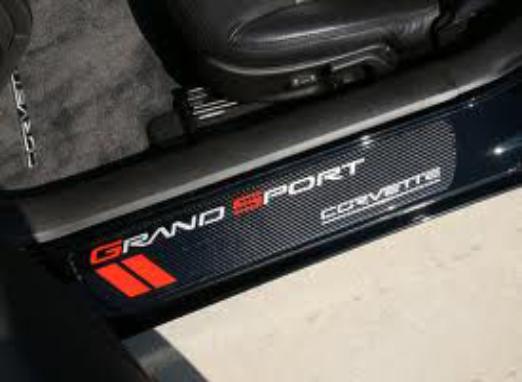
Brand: grand sport
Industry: Transportation